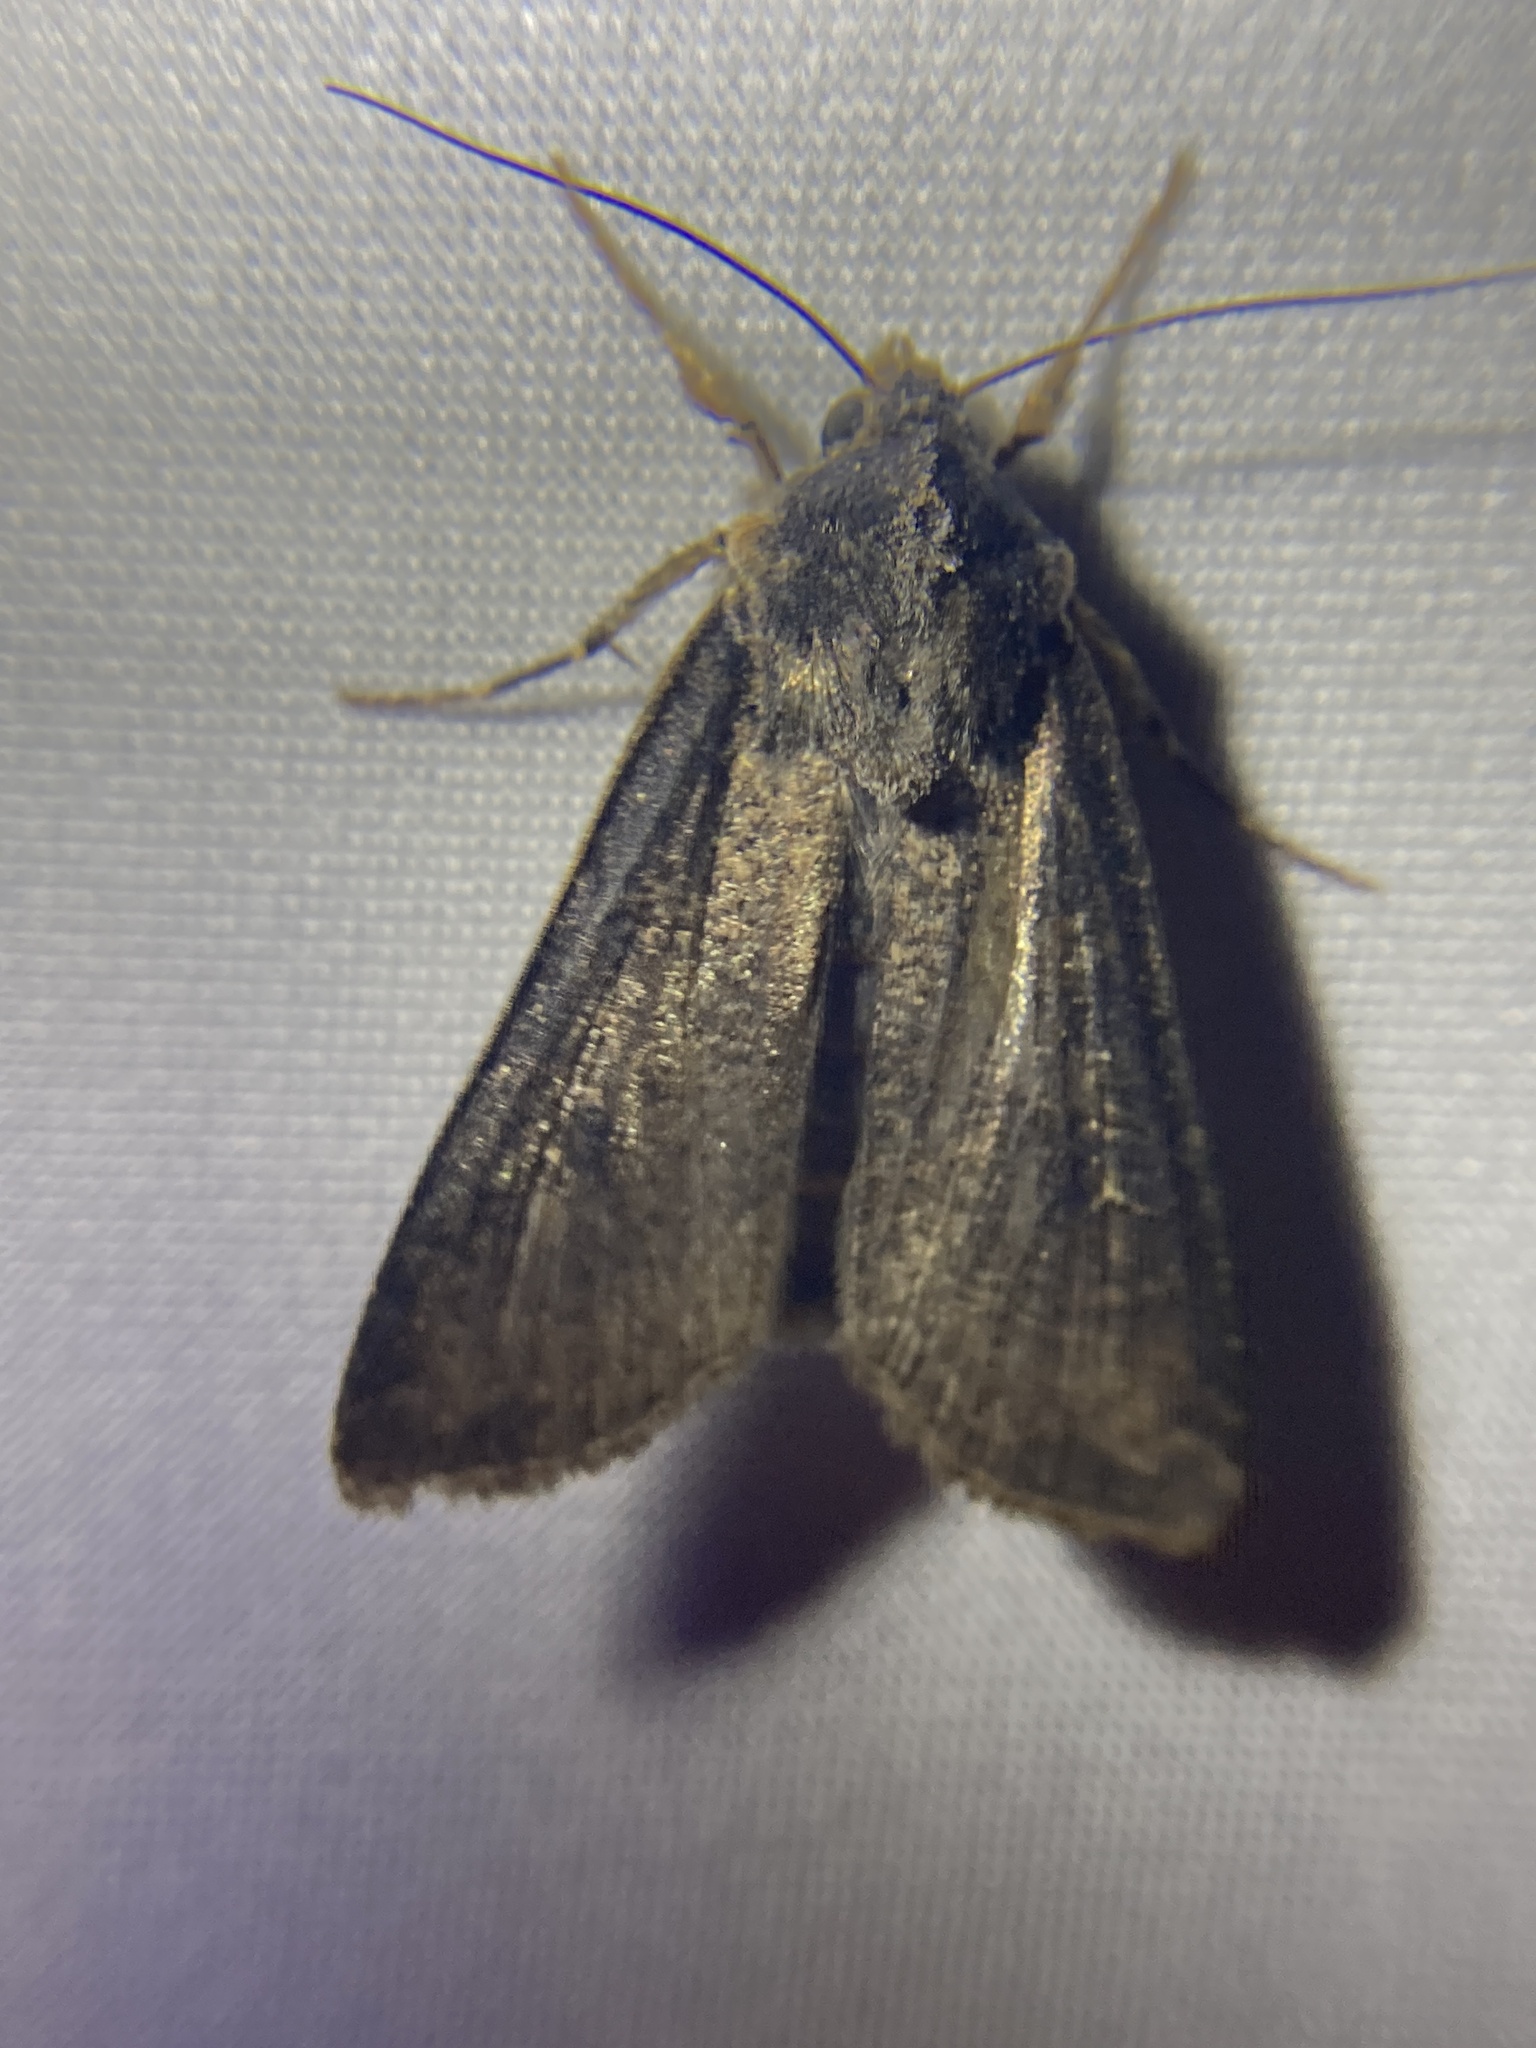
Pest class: cutworms